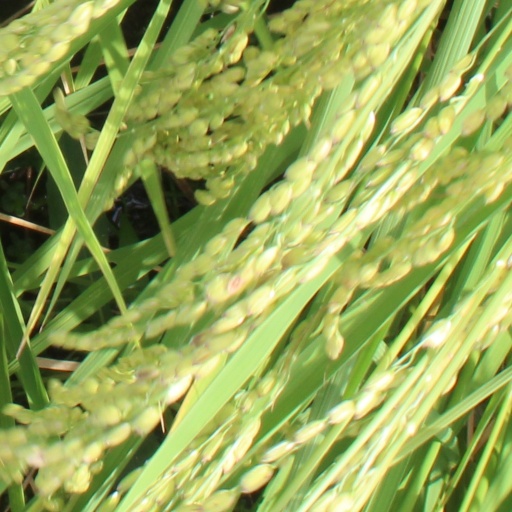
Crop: rice